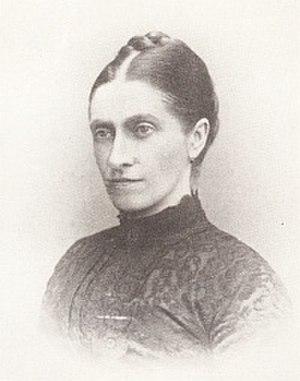
Amalie Raiffeisen, née le 2 août 1846 à Weyerbusch et morte le 11 janvier 1897 à Heddesdorf, est une réformatrice sociale allemande.